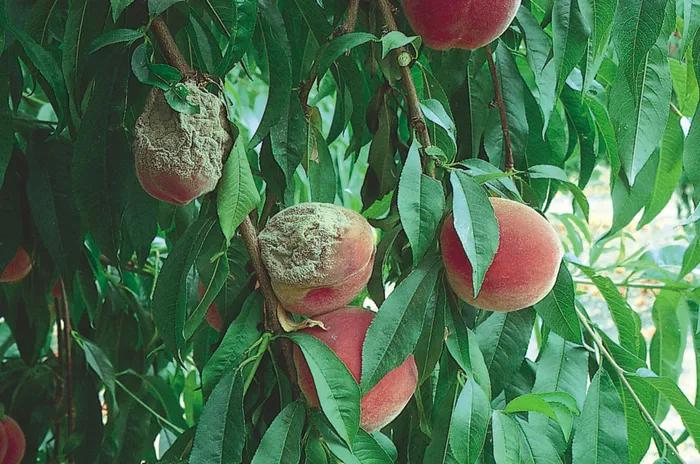
Plant: Peach
Disease: peach brown rot